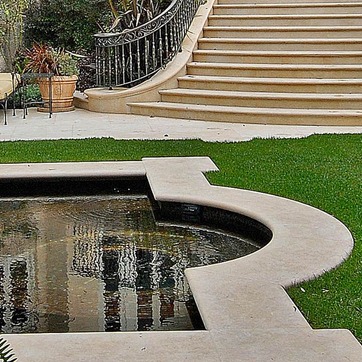
Material: stone